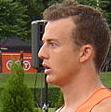
Age: 25